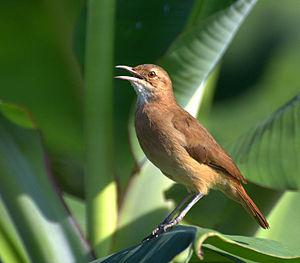
La province du Chaco est une subdivision de l'Argentine située au nord du pays. Elle est bordée à l'ouest par les provinces de Salta et de Santiago del Estero, au sud par celle de Santa Fe, au sud-est par celle de Corrientes et par le Paraguay et à l'est et au nord par la province de Formosa.
La Laguna Llancanelo est une immense étendue d'eau salée qui se trouve dans le département de Malargüe, à l'extrême sud de la province de Mendoza, en Argentine, au sein de la dépression dite de los Huarpes, dans un environnement semi-désertique. Le nom de Llancanelo signifie en Mapudungun « Perle couleur vert-azur ».
Les Bañados ou marécages du río Atuel sont une vaste zone humide d'Argentine située le long du cours inférieur du río Atuel, en province de Mendoza et surtout sur le territoire de la province de La Pampa, dans les départements de Chical Co et de Chalileo.